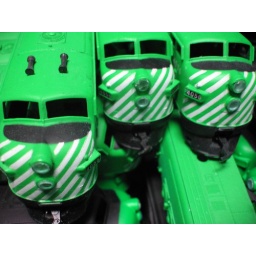
cars in green